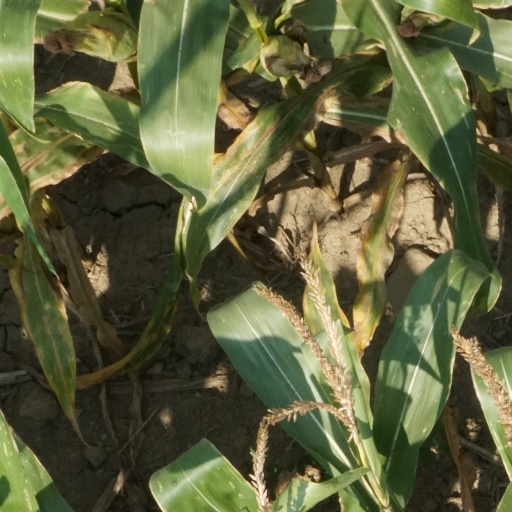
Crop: maize; corn